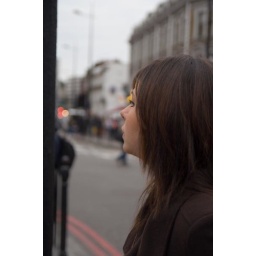
A girl in brown (in Camden)